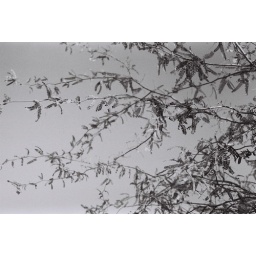
plants by Elisa's house